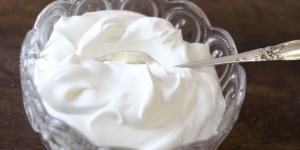
nata montada para postres